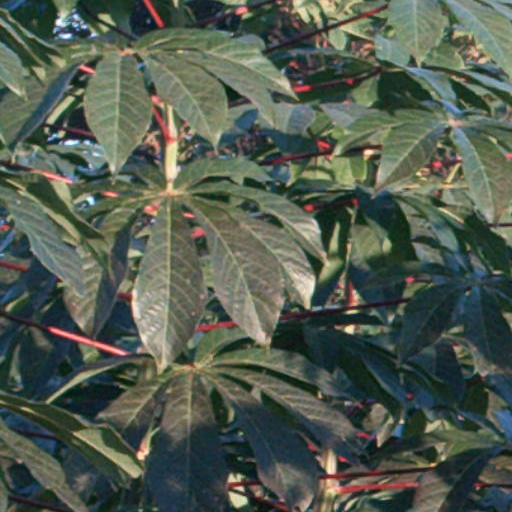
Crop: cassava